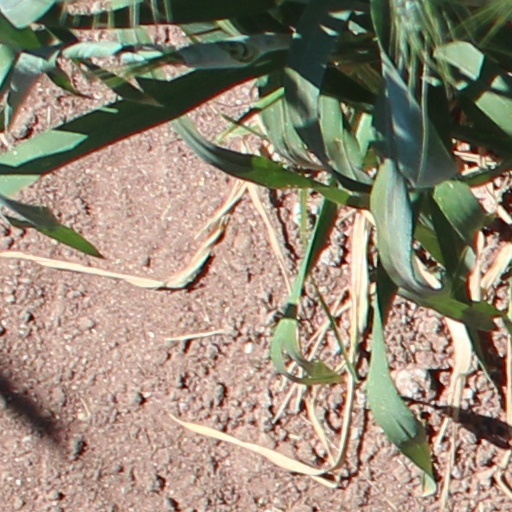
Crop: wheat